The Reactor (show rod)

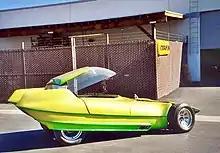
The Reactor

The Reactor is a custom car built by Gene Winfield. The low slung car featured height adjustable suspension, front wheel drive, and a powerful engine, and appeared in episodes of four TV series: "Bewitched", , "Batman", and .